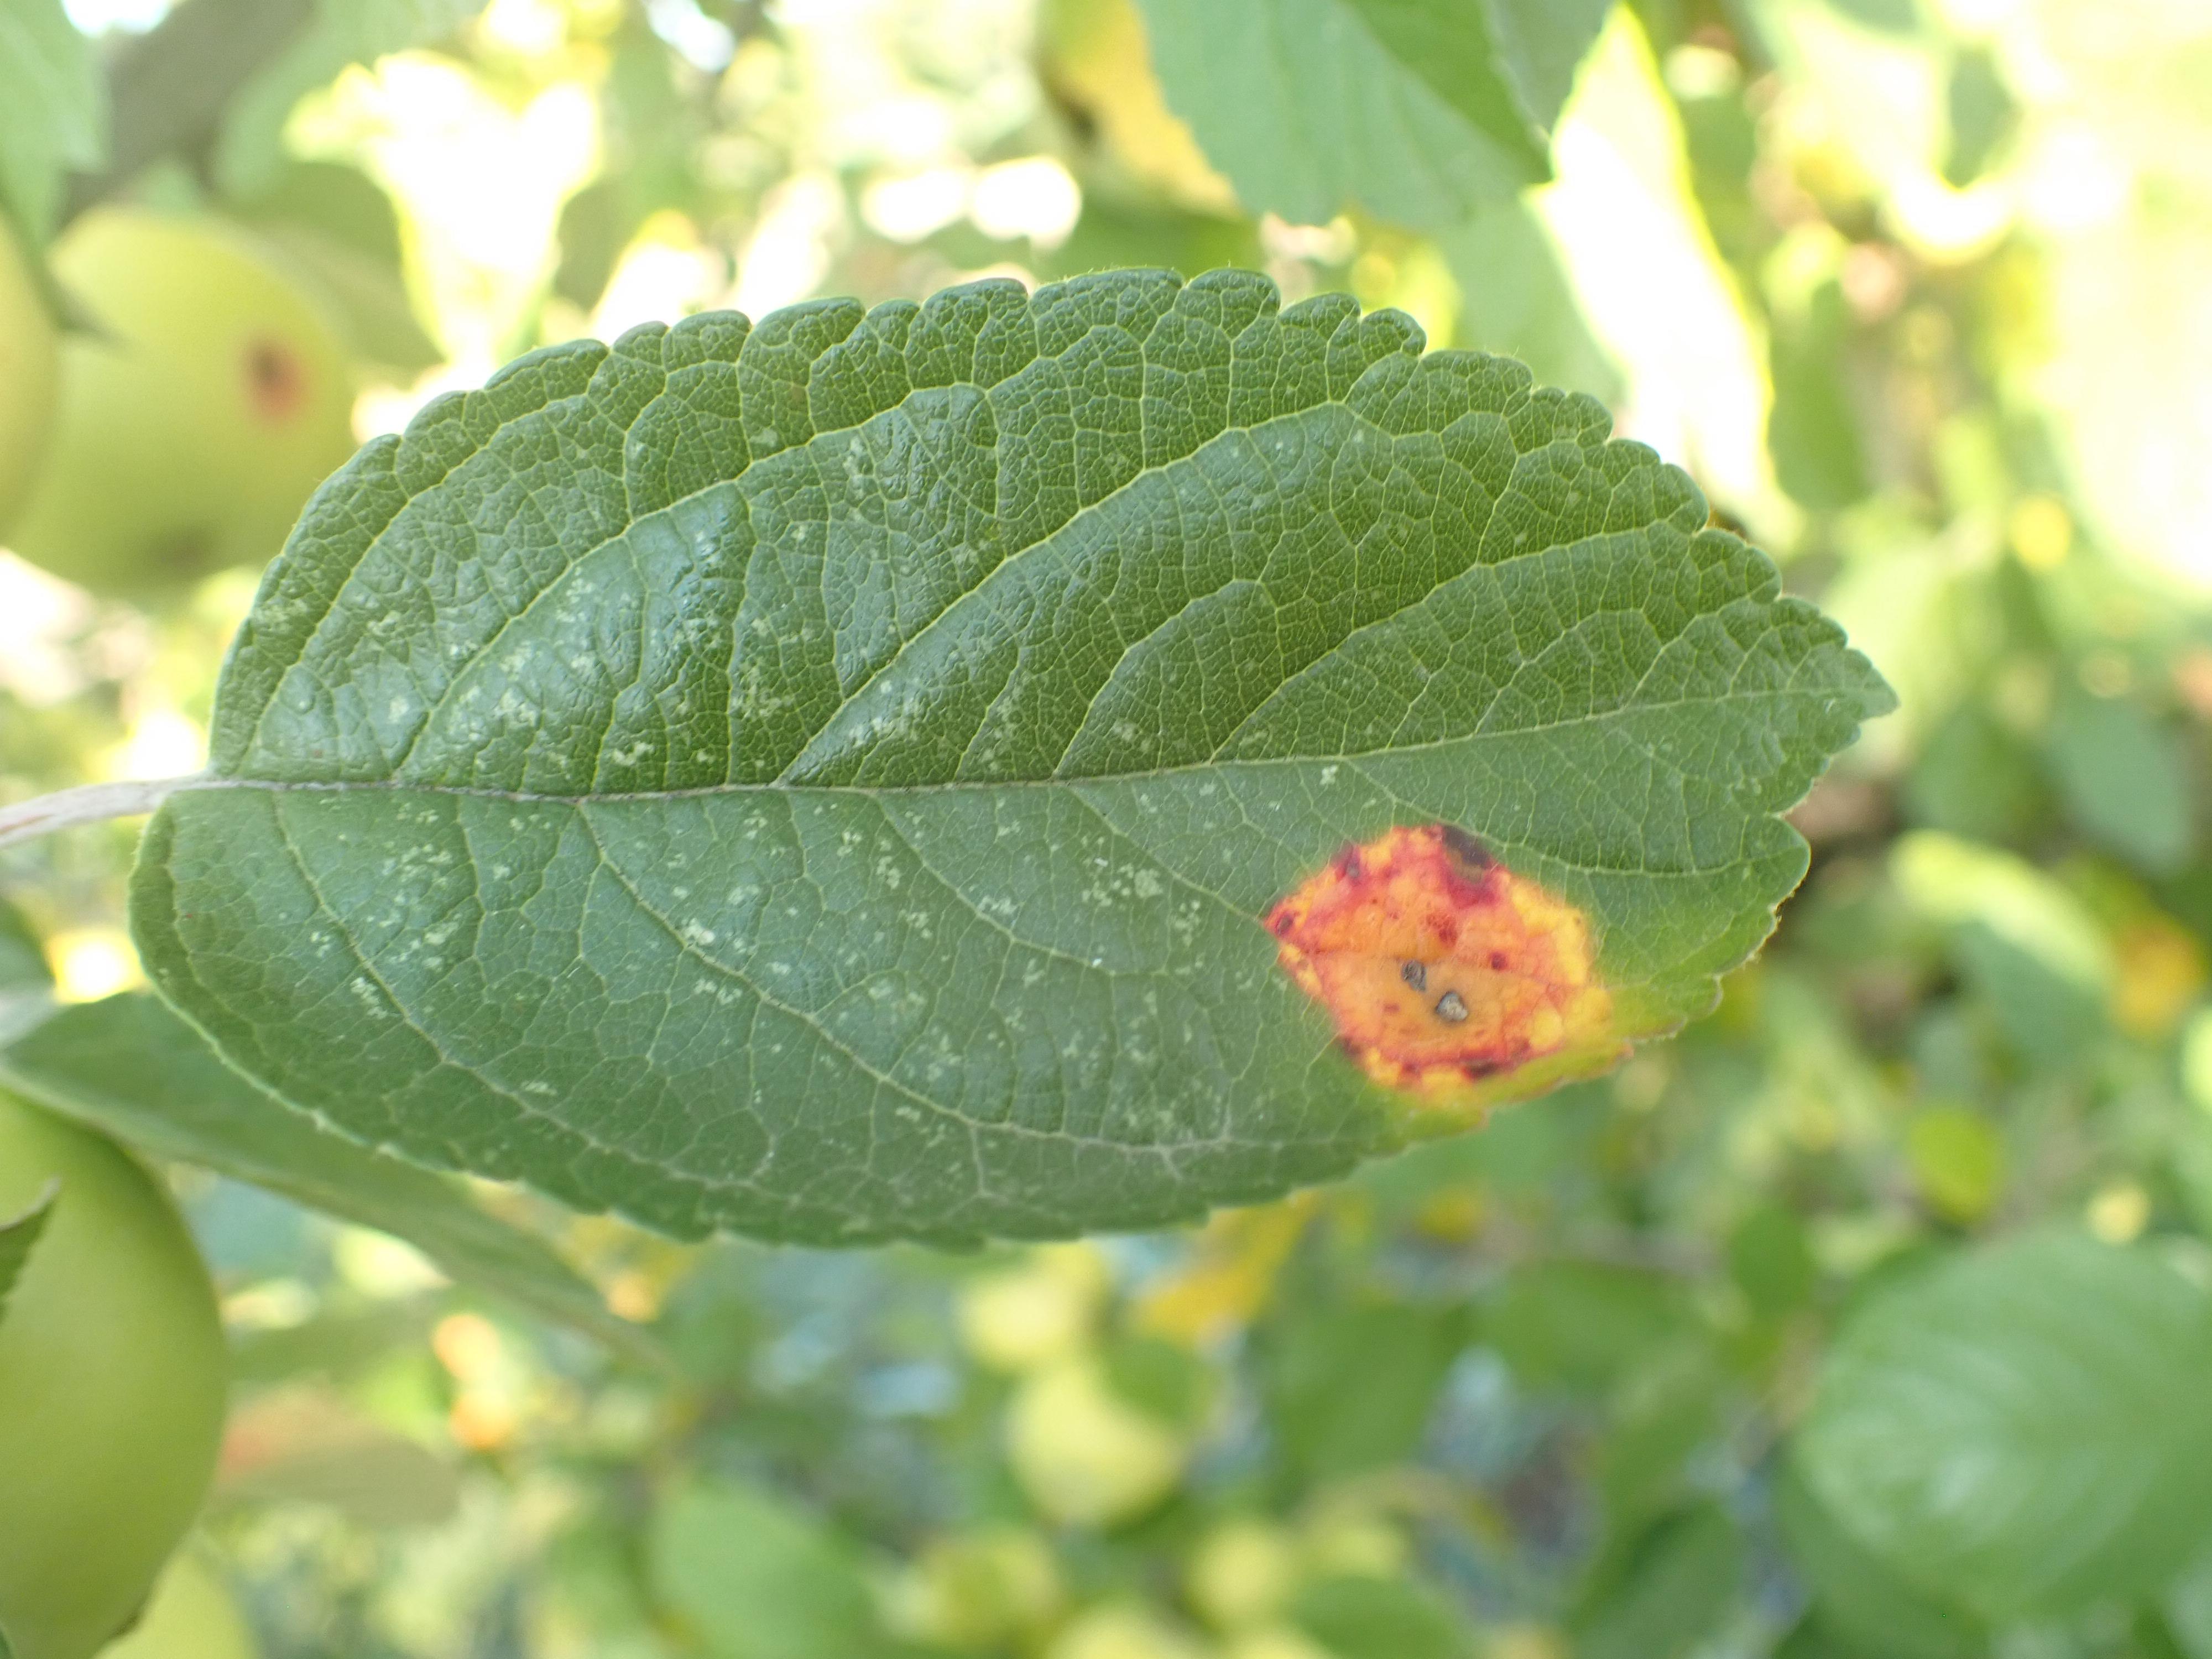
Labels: rust, complex